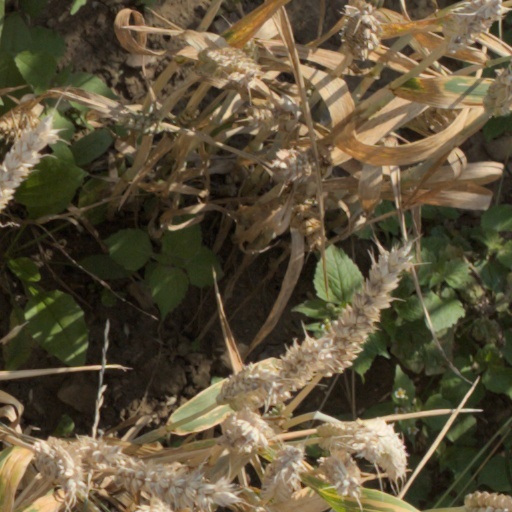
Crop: wheat